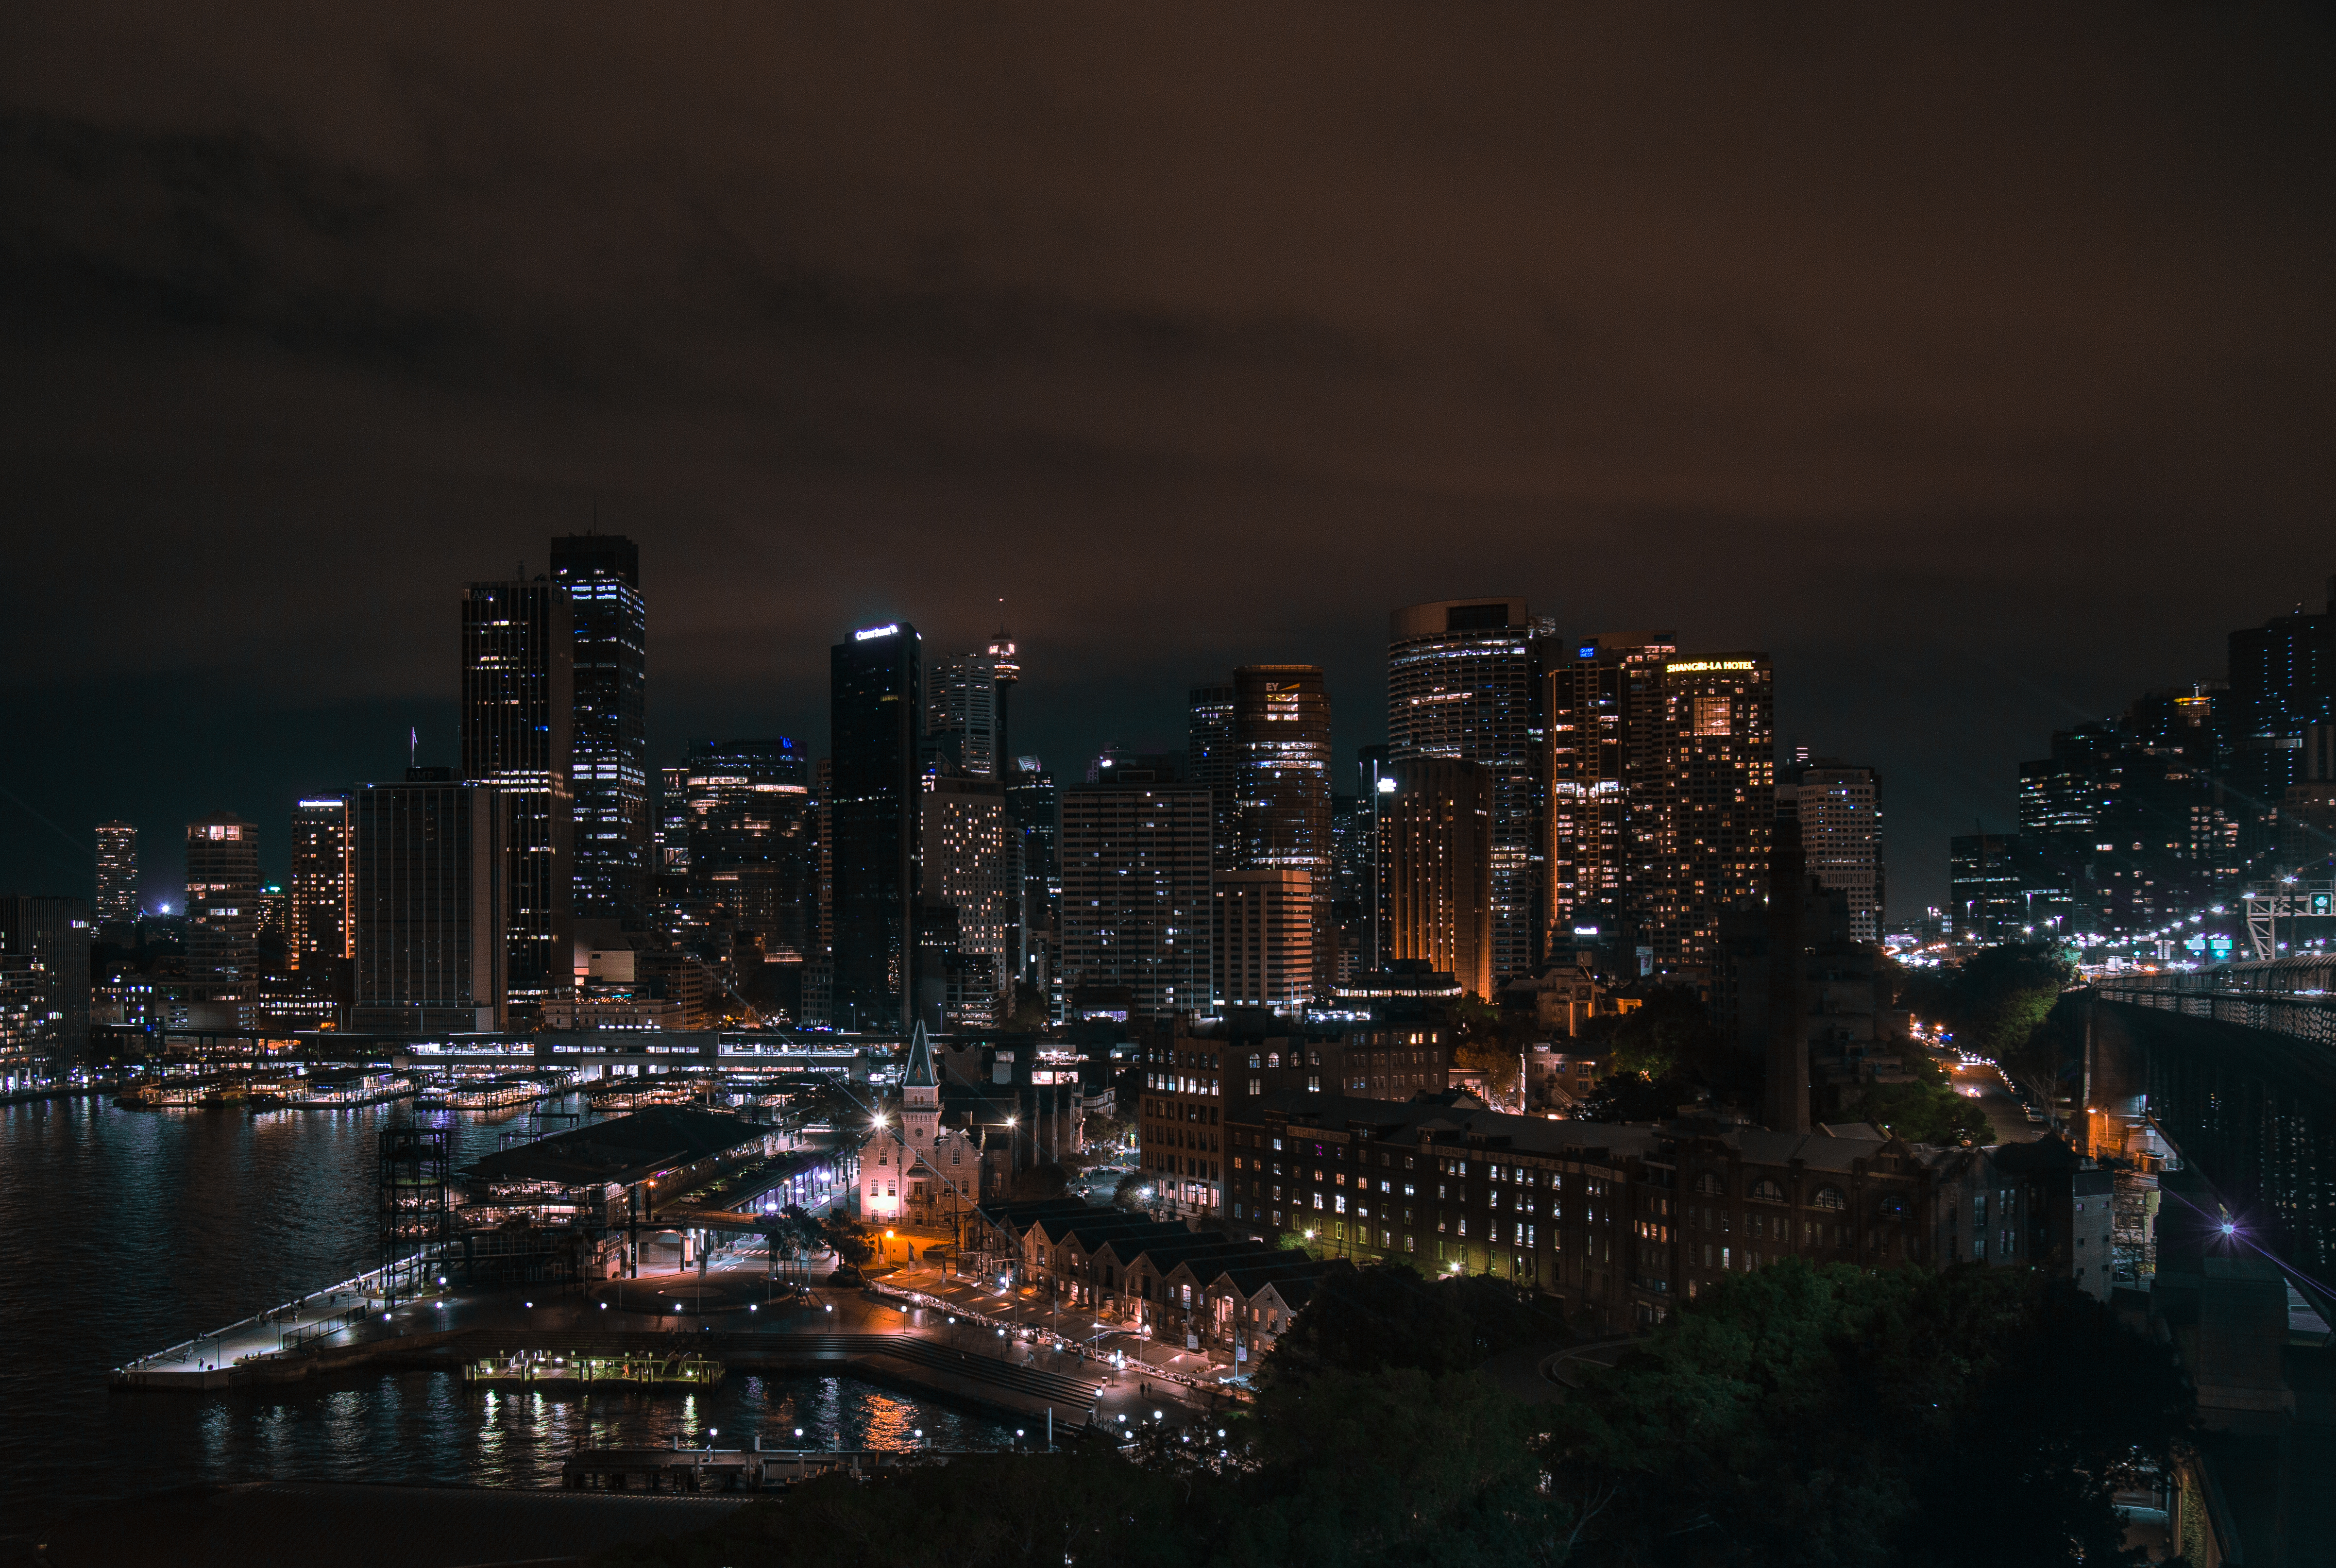
horizon, skyline, night, city, skyscraper, cityscape, downtown, dusk, evening, darkness, metropolis, urban area, human settlement, atmosphere of earth, metropolitan area